Philip Verplanck

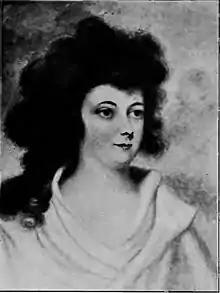
His granddaughter, Anna Maria ( Verplanck) Deveaux

In April 1718, Philip married Gertrude Van Cortlandt, the only daughter of Anna Maria ( Van Schaick) Van Cortlandt and Johannes Van Cortlandt (son of Stephanus Van Cortlandt and Gertrude Schuyler Van Cortlandt). Gertrude eventually inherited a portion of the Van Cortlandt Manor in Westchester. Together, they were the parents of nine children, including: